Diving team

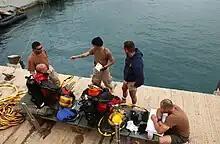
A dive team listens to a safety brief from their dive supervisor

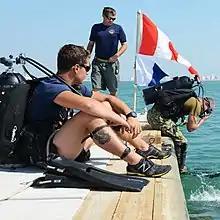
Minimal professional diving team, with standby diver, supervisor and working diver entering the water

A diving team is a group of people who work together to conduct a diving operation. A characteristic of professional diving is the specification for minimum personnel for the diving support team. This typically specifies the minimum number of support team members and their appointed responsibilities in the team based on the circumstances and mode of diving, and the minimum qualifications for specified members of the diving support team. The minimum team requirements may be specified by regulation or code of practice. Some specific appointments within a professional dive team have defined competences and registration may be required.